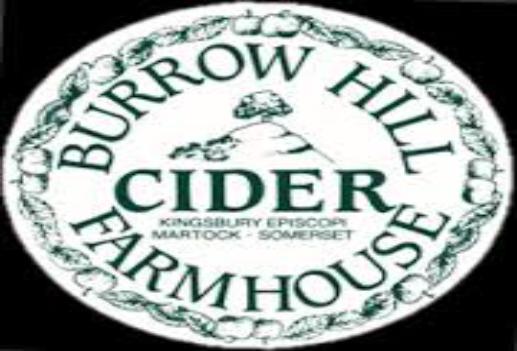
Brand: Burrow Hill Cider
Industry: Food